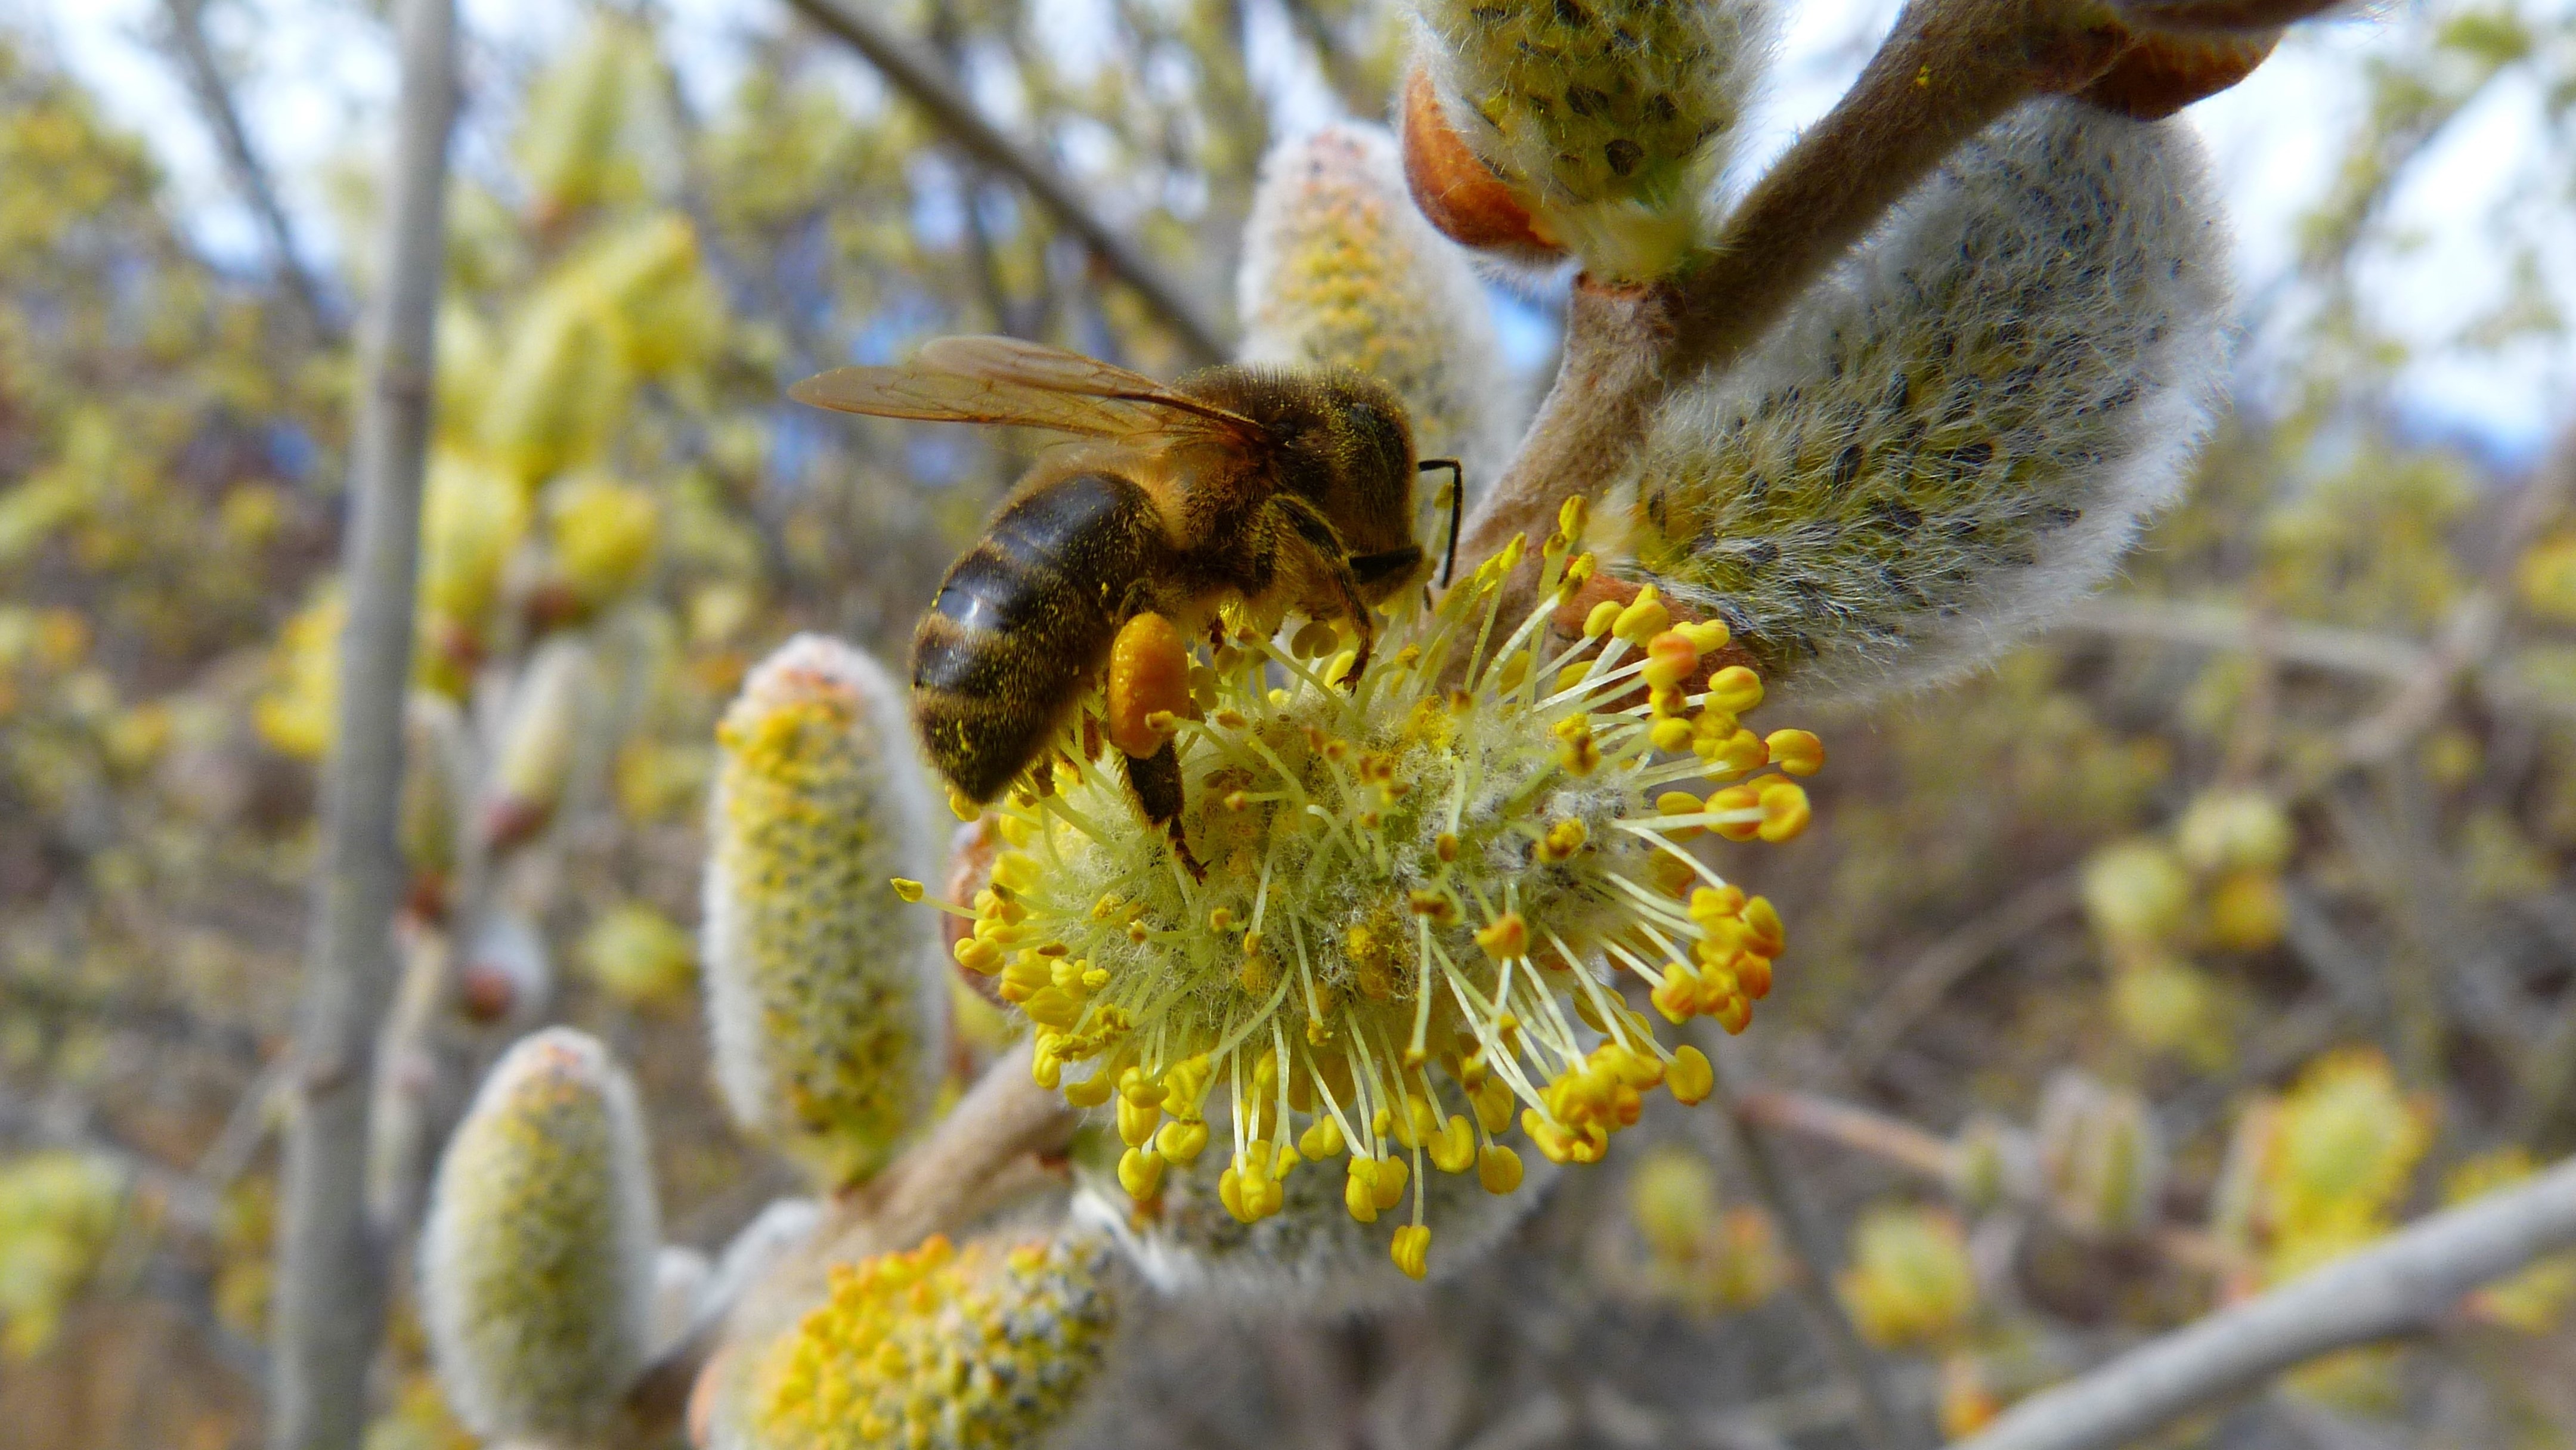
tree, nature, blossom, plant, leaf, flower, wildlife, pollen, food, spring, produce, insect, macro, autumn, botany, yellow, garden, flora, fauna, invertebrate, wildflower, close up, worker, shrub, bee, insects, kittens, flowering, polen, forage, macro photography, flowering plant, honey bee, land plant, thorns spines and prickles, membrane winged insect